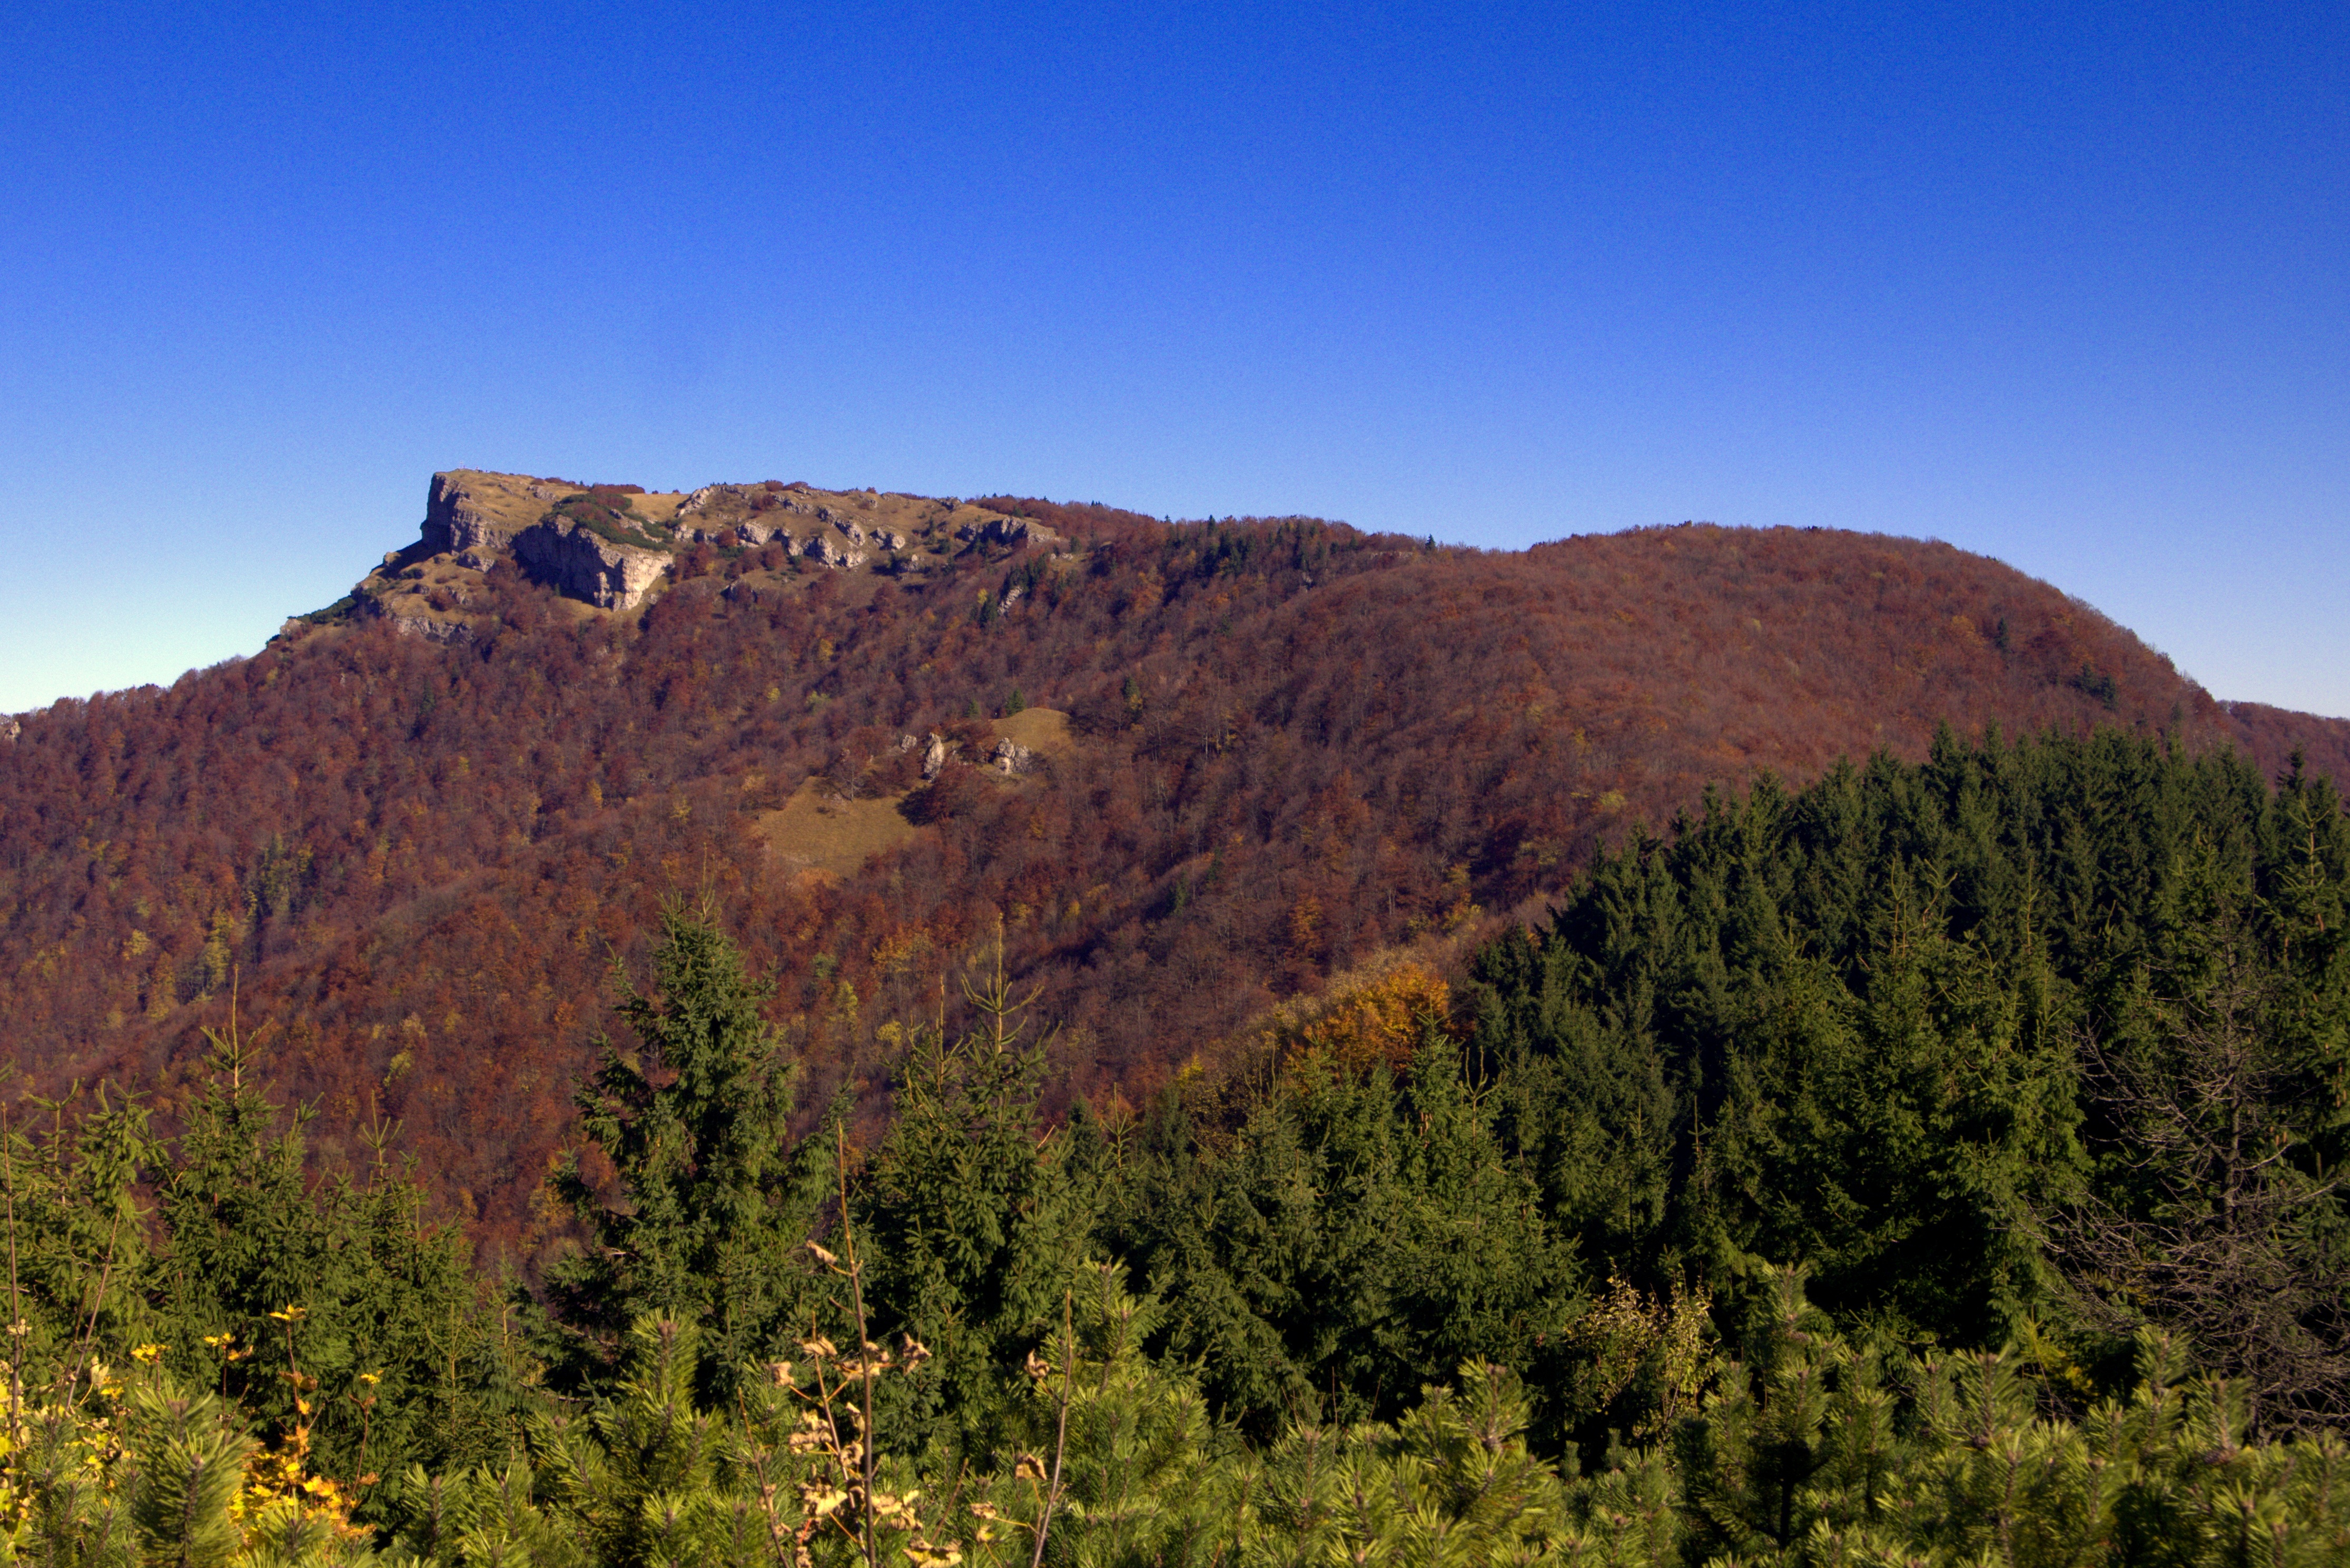
landscape, tree, nature, forest, rock, wilderness, mountain, hill, mountain range, autumn, terrain, ridge, summit, mountains, plateau, jesen, fell, habitat, ecosystem, fatra, slovakia, landform, natural environment, geographical feature, mountainous landforms, fa kovsk k ak